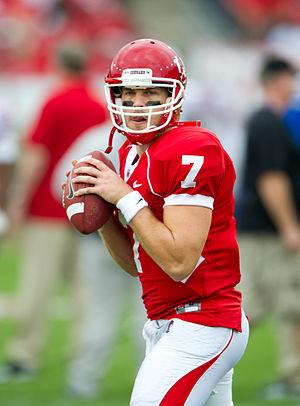
"Le Sammy Baugh Trophy récompense chaque année depuis 1959, le meilleur passeur du football américain de niveau universitaire en NCAA. Ce trophée, créé par le Touchdown Club de Columbus, fait référence à ""Slingin"" Sammy Baugh, ancien quarterback des Horned Frogs de TCU et des Redskins de Washington.